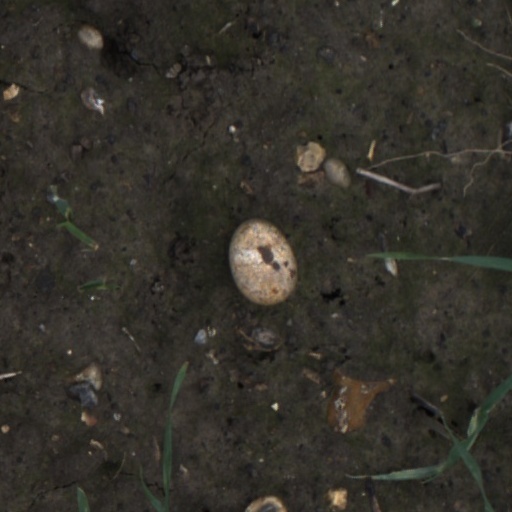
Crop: wheat